Maze generation algorithm

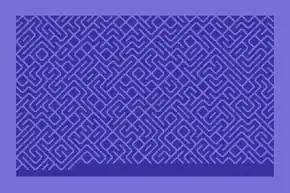
Maze generated in Commodore 64 BASIC, using the code

A related form of flipping a coin for each cell is to create an image using a random mix of forward slash and backslash characters. This doesn't generate a valid simply connected maze, but rather a selection of closed loops and unicursal passages. The manual for the Commodore 64 presents a BASIC program using this algorithm, using PETSCII diagonal line graphic characters instead for a smoother graphic appearance.